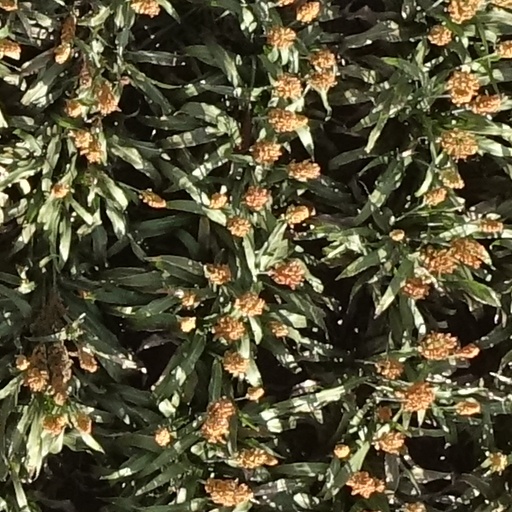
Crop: sorghum